Hattie M. Strong

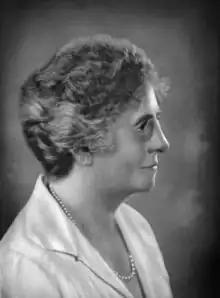

Hattie Maria Strong (1864–1950) was an American philanthropist who funded the building of hospitals, educational institutions, and social service agencies throughout Africa, Asia, Europe, and the United States. She was awarded the French Legion of Honor after establishing in 1927 a retreat near Paris for soldiers wounded during World War I.